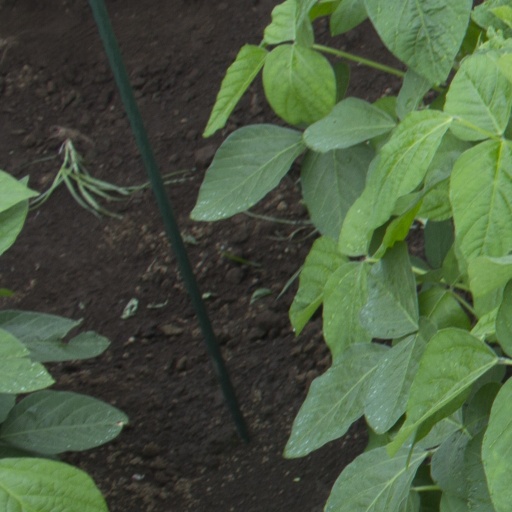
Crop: soybean